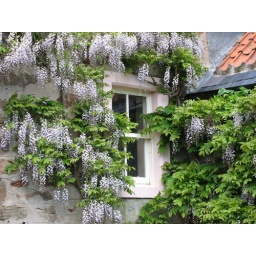
a cute house in the village of Crail on the Fife coast